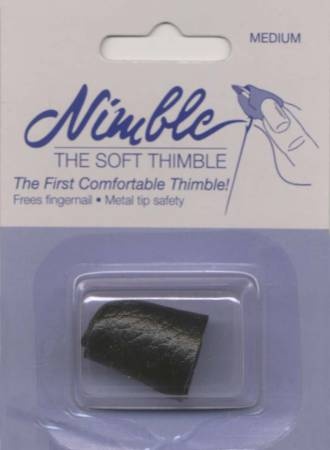
Nimble Thimble Leather Medium
Leather Nimble Thimble With Metal Tip. This soft leather conforms to the shape of the finger, stretches for long lasting fit while allowing the wearer to control the needle as it glides through the fabric. This leather thimble features a protective metal tip to guide the needle through no matter how many layers. Opening in the end of the thimble frees the fingernail and allows the fingertip to breath.
Brand: E E SCHENCK
Category: Arts & Entertainment > Hobbies & Creative Arts > Arts & Crafts > Art & Crafting Tools > Thimbles & Sewing Palms